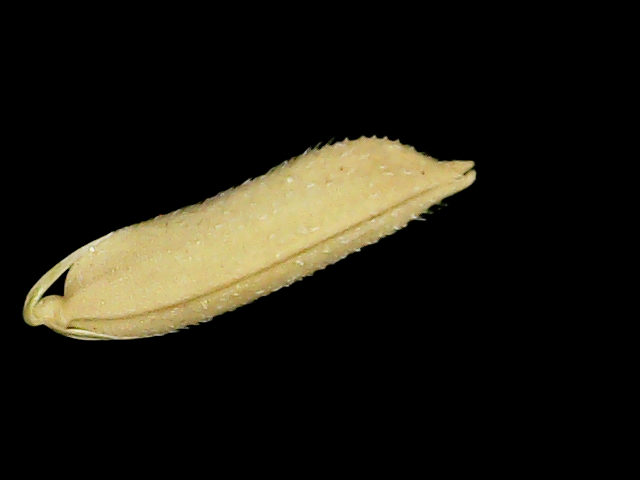
Rice variety: Binadhan19